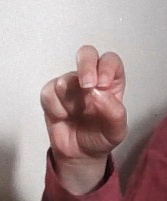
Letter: gaaf